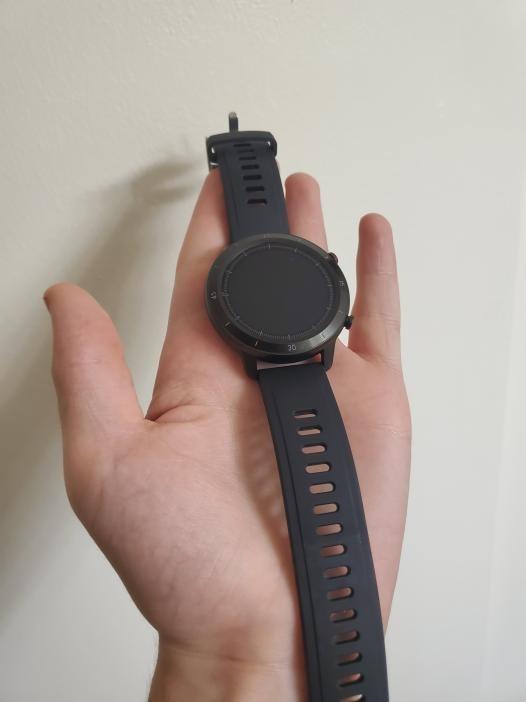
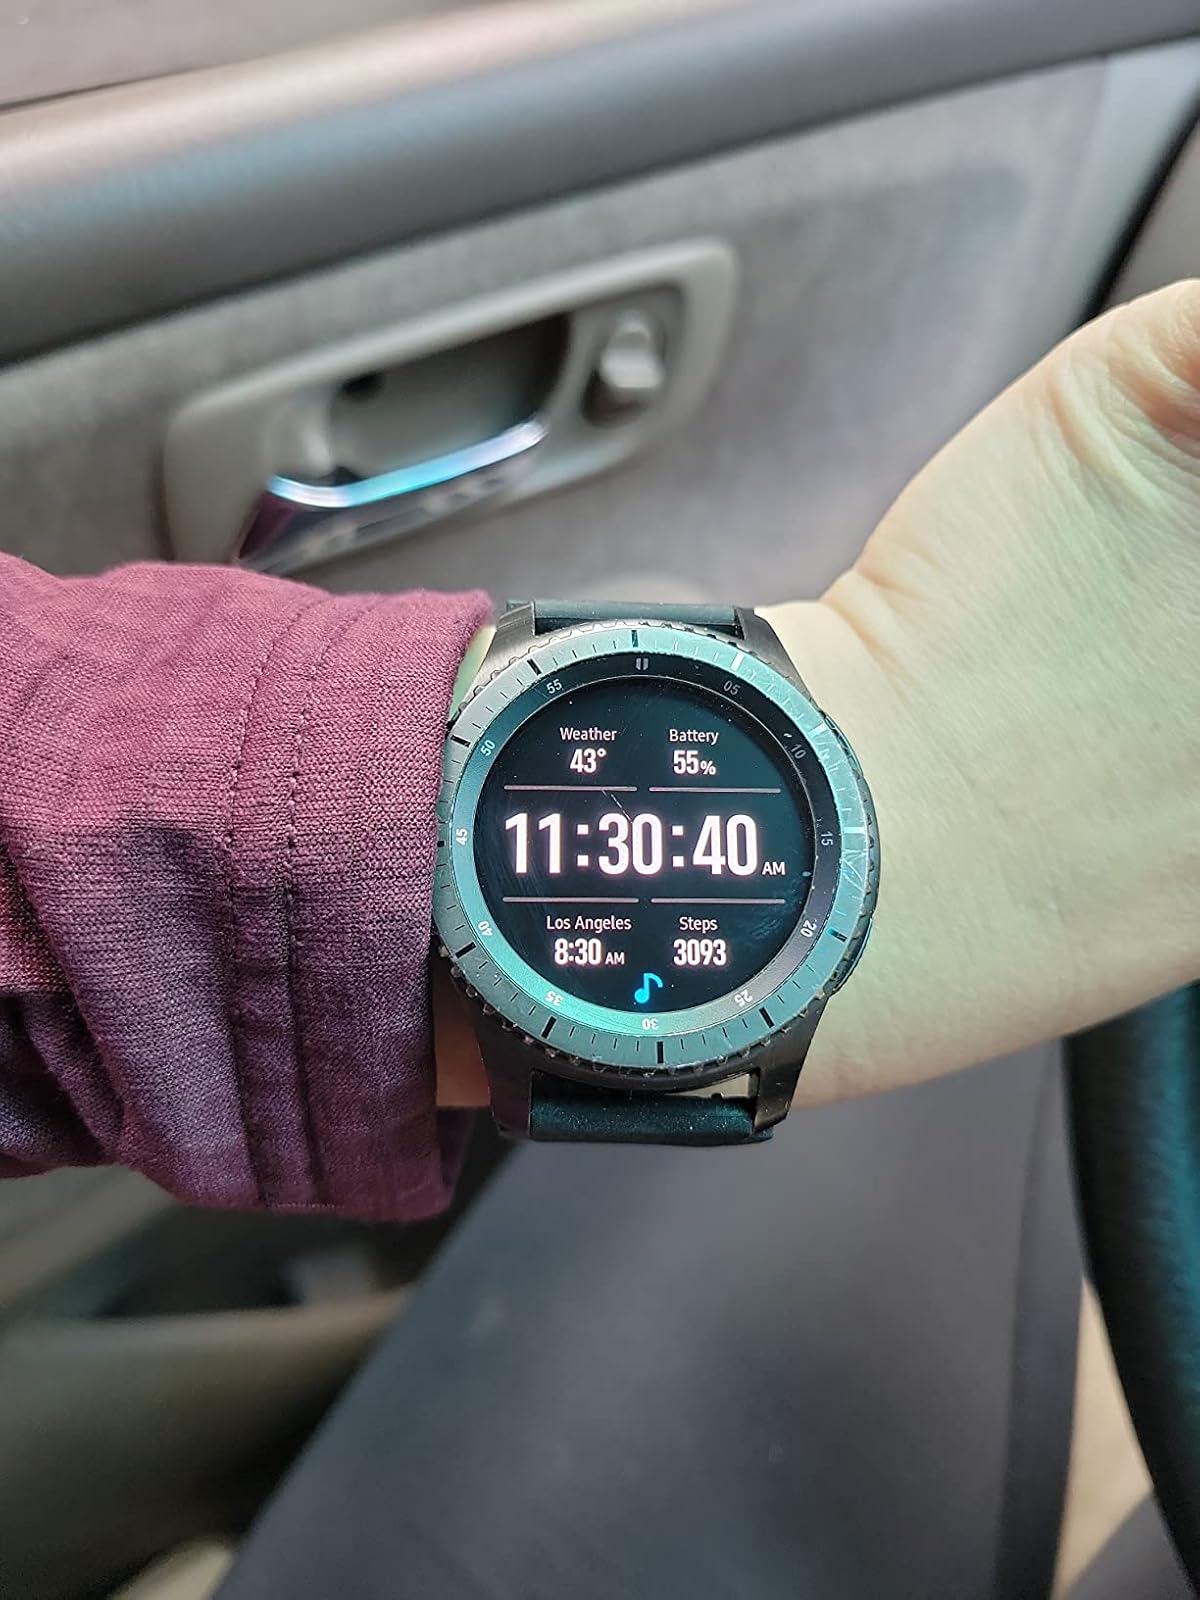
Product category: smartwatch
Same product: no